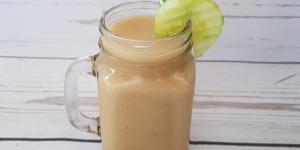
batido de pepino apio y manzana verde